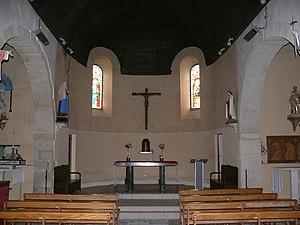
L'église Saint-Sauveur à Sus (Pyrénées-Atlantiques, France).
Sus est une commune française située dans le département des Pyrénées-Atlantiques, en région Nouvelle-Aquitaine.